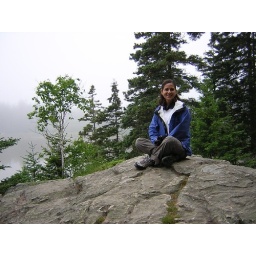
Iliana sitting on a rock in Texas.